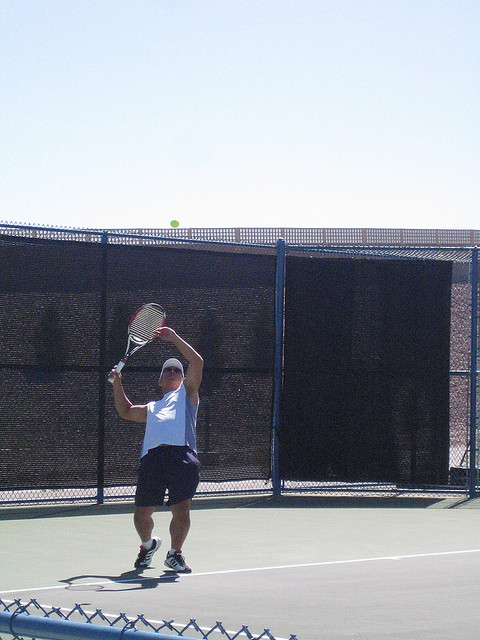
vận động viên tennis nam đang cầm vợt thi đấu trên sân